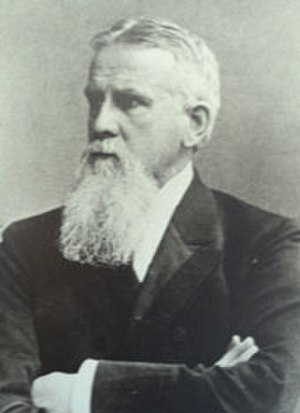
Kulturkredslæren / Idéhistorie
Friedrich Ratzel.
Kulturkredslæren beskæftiger sig med studiet af "kulturkredse", hvilket som arkæologisk og etnografisk begreb henviser til områder, som ikke nødvendigvis geografisk er sammenhængende, men som udviser indbyrdes lighed i materielle, åndelige og sociale kulturtræk.